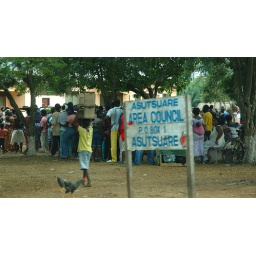
Taken from the car on the road near Akuse.